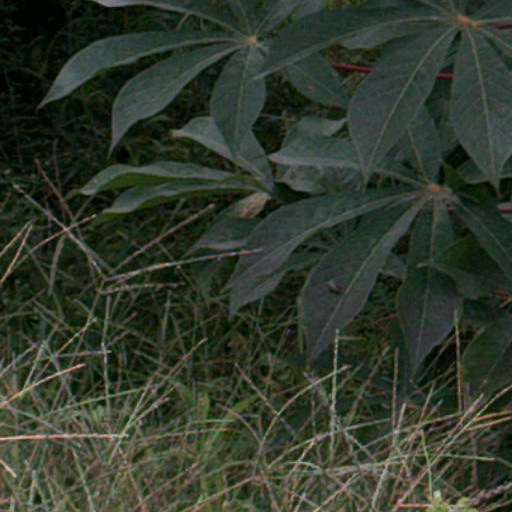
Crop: cassava